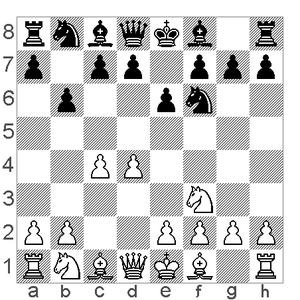
Cet article est partiellement ou en totalité issu de l'article intitulé « liste des ouvertures d'échecs suivant le code ECO ».